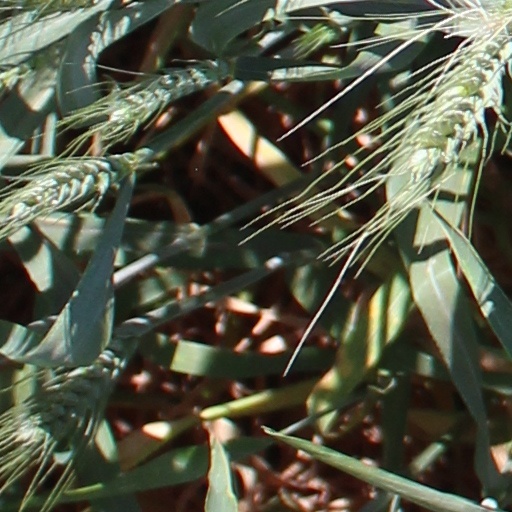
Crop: wheat